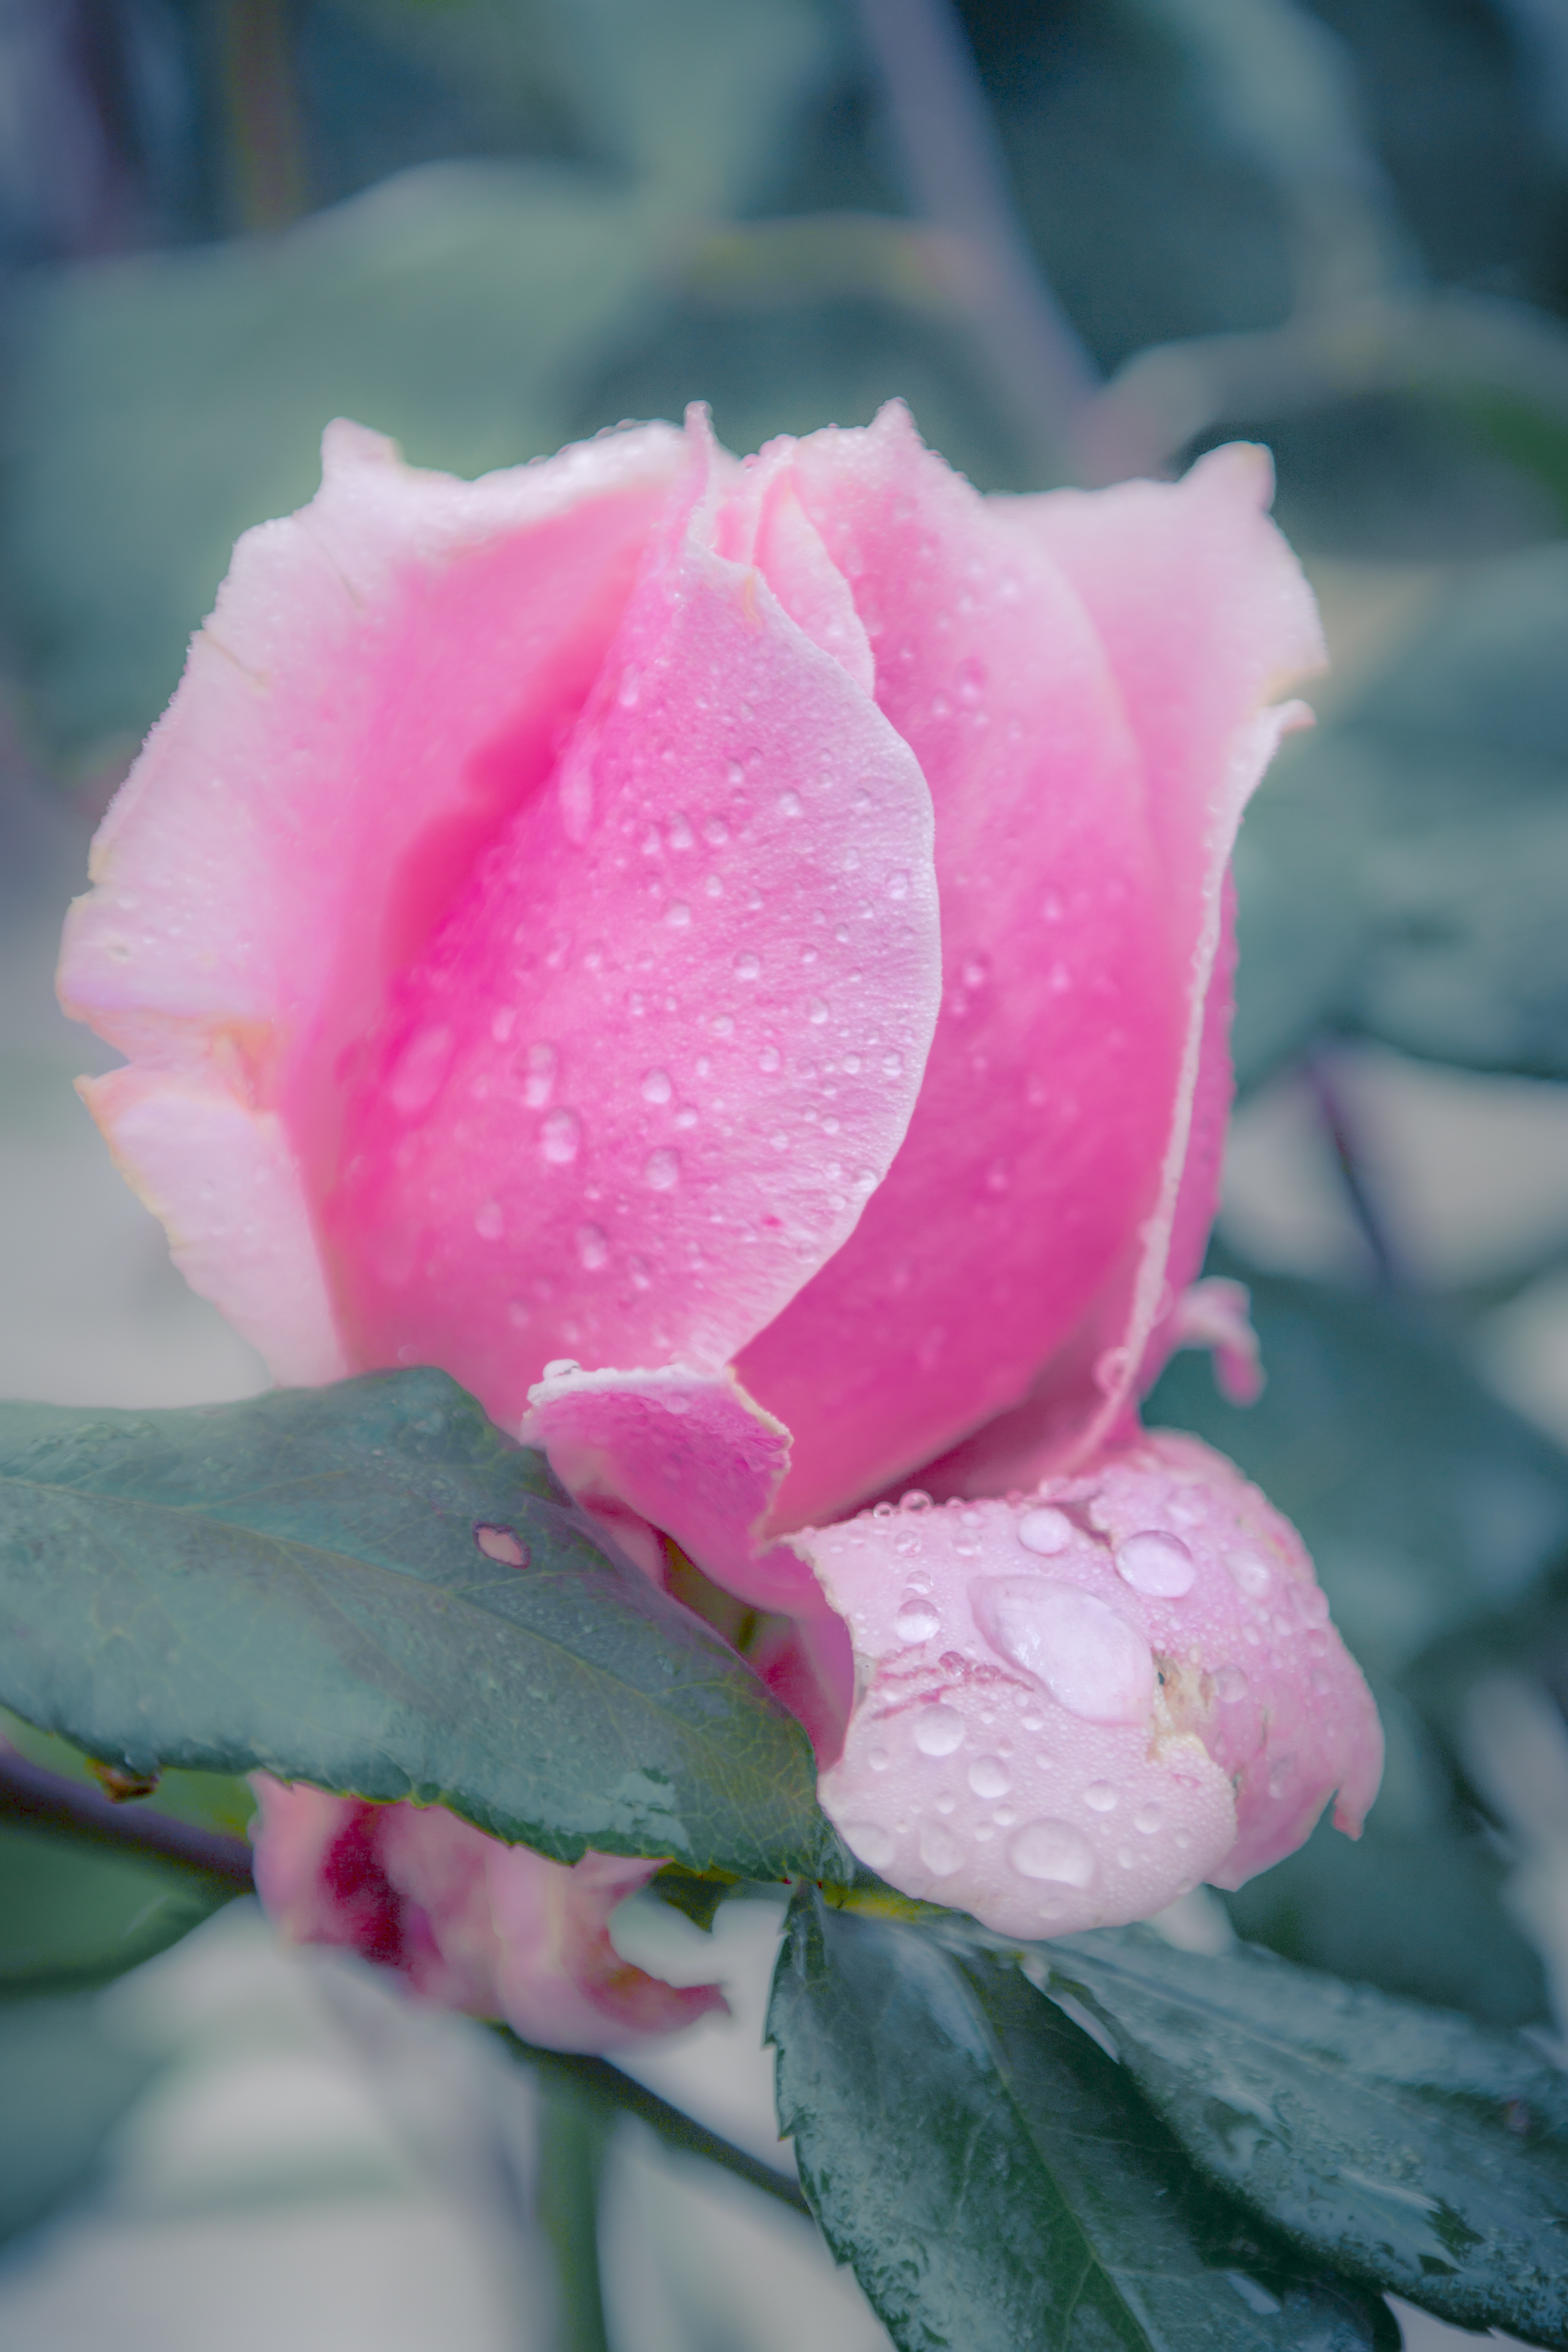
water, blossom, plant, flower, petal, rose, color, pink, flora, close up, drops, macro photography, dew drops, flowering plant, garden roses, rose family, land plant